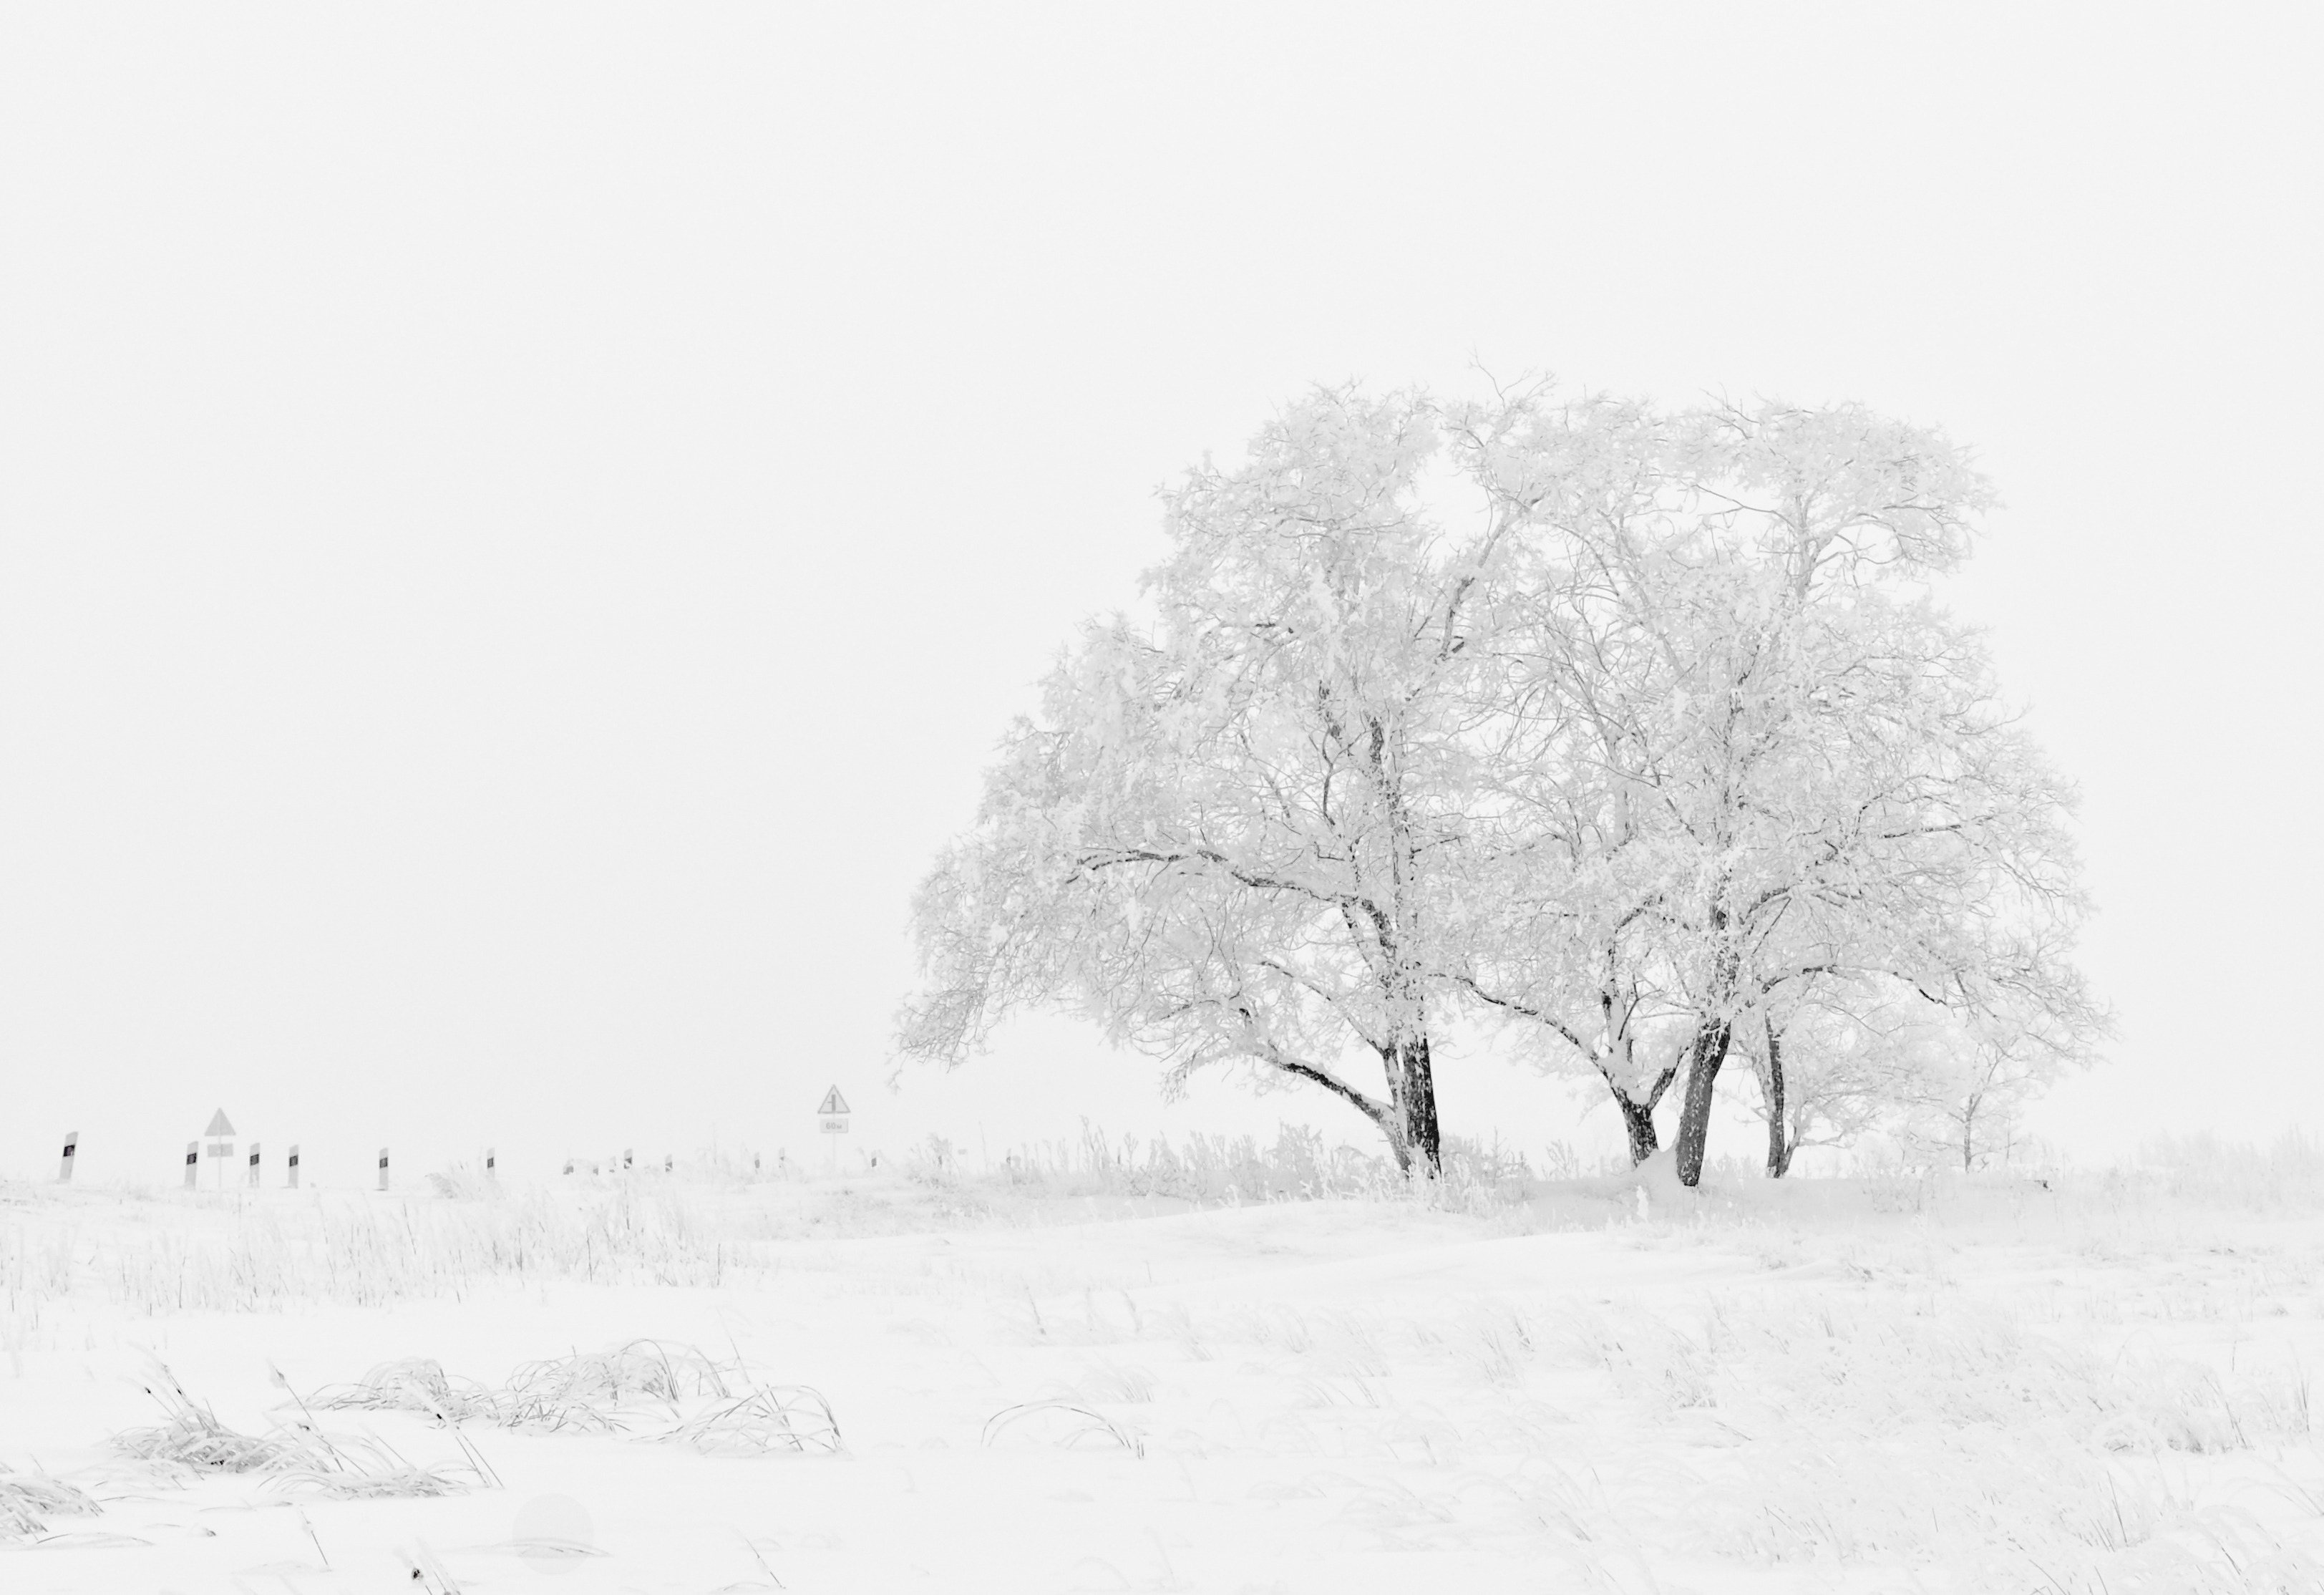
tree, nature, branch, snow, winter, black and white, sky, fog, mist, white, frost, weather, monochrome, season, trees, blizzard, freezing, monochrome photography, atmospheric phenomenon, winter storm